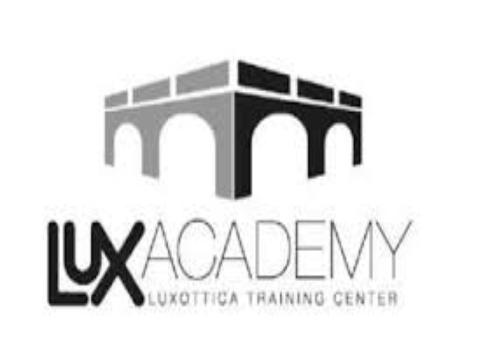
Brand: luxottica
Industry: Necessities